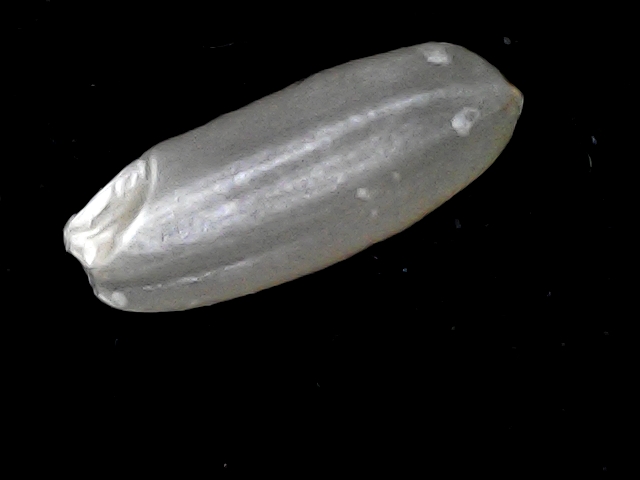
Rice variety: BD51